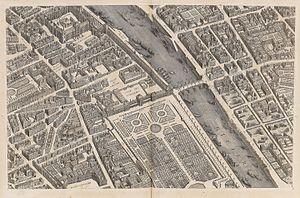
14-18 janvier : très forte tempête Hilaire-Prisca, comparable à celles de 1999. Signalée en Écosse le 13 janvier, elle atteint la Normandie le 14 janvier en fin de journée pour toucher l’est de la France le 16 janvier et la Suisse le 18 janvier. Elle fait d’énormes dégâts sur les forêts, emporte les toitures et détruit des maisons, mais fait peu de victimes humaines.